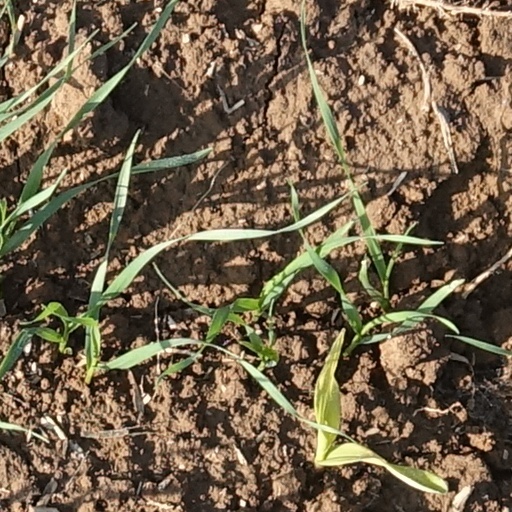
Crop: wheat